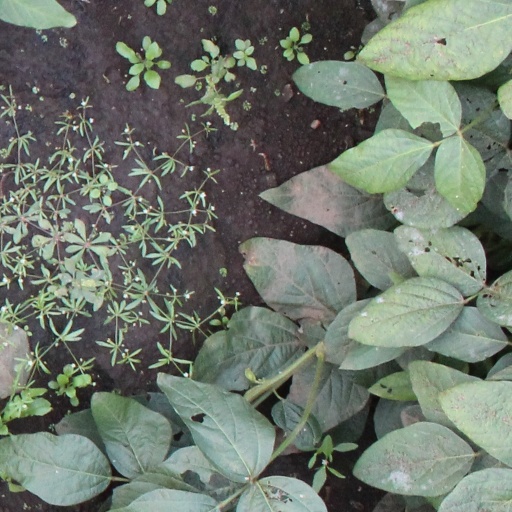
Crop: soybean